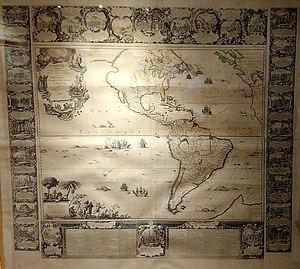
La carte des Amériques de Jean-Baptiste Nolin
Jean-Baptiste Nolin est un cartographe, graveur, éditeur et marchand de cartes français.